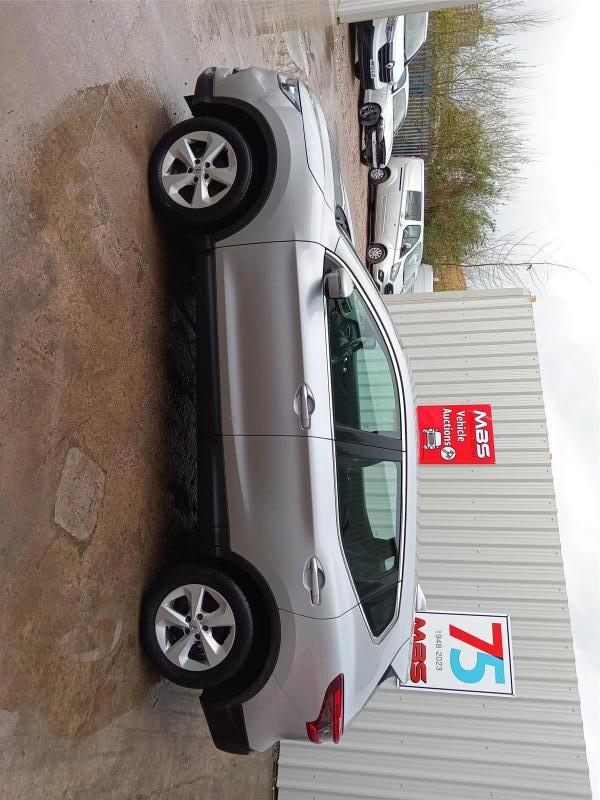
Aucun dommage détecté.
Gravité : aucun